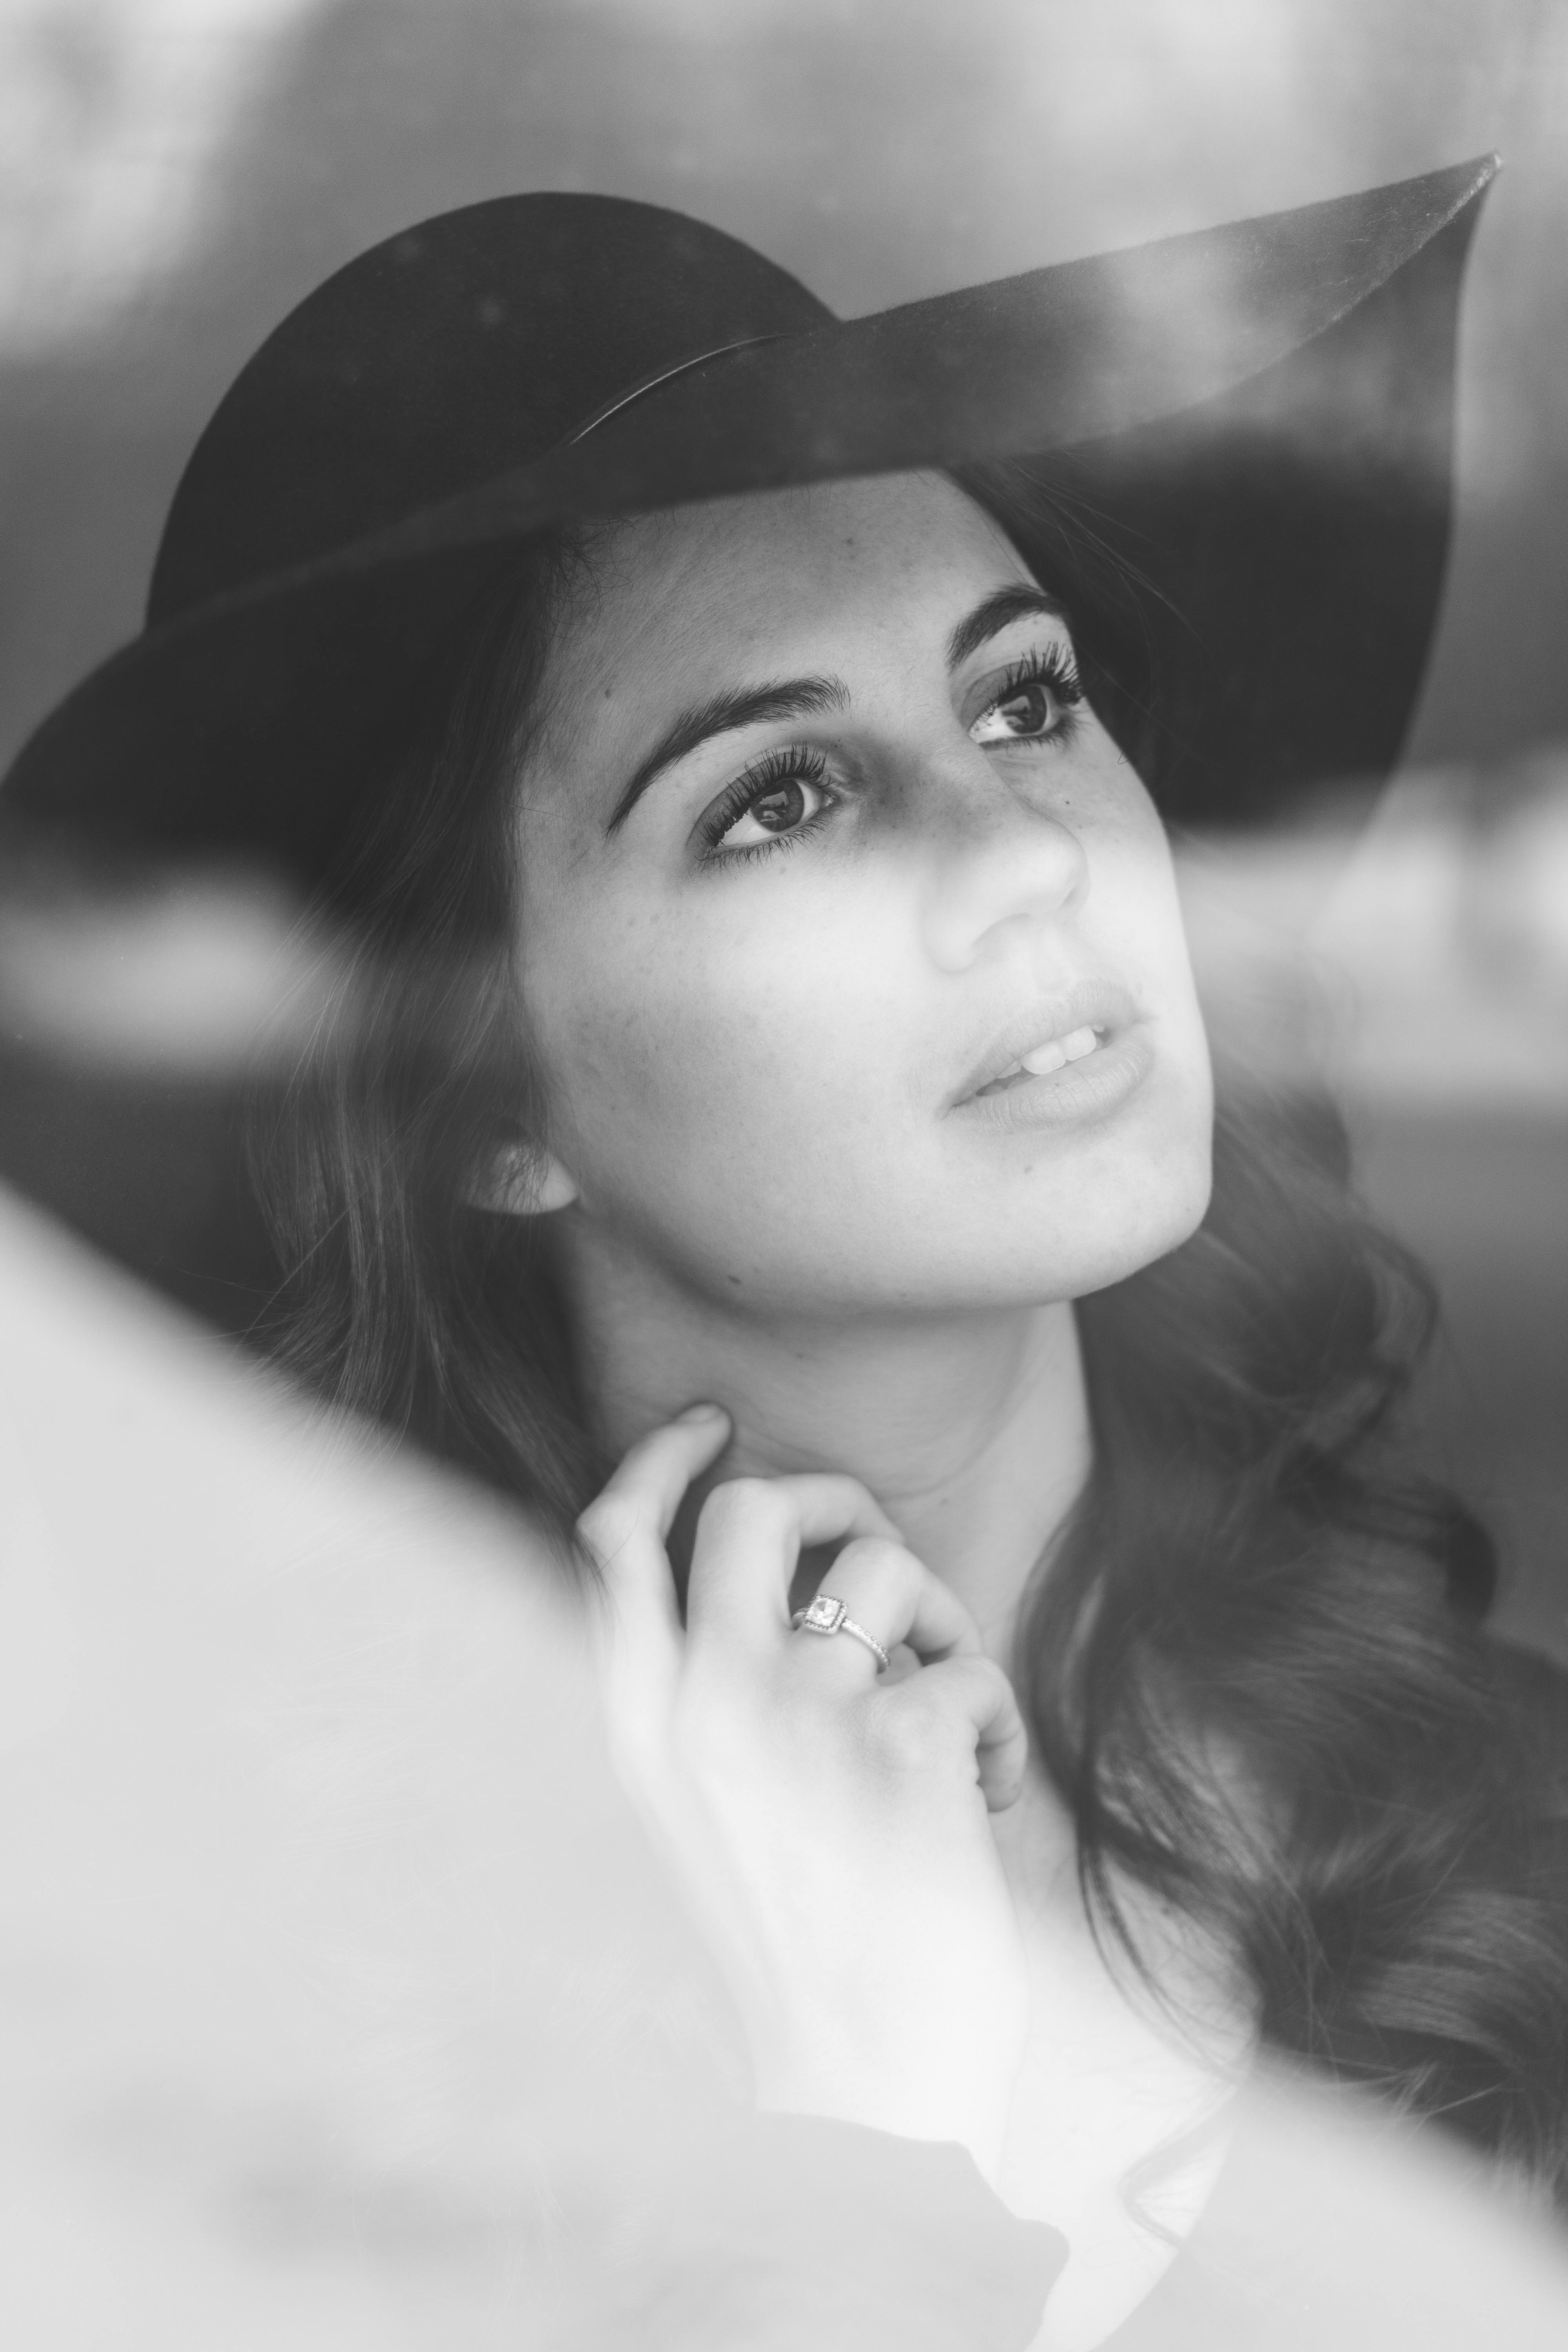
person, black and white, girl, woman, white, photography, portrait, model, black, monochrome, lady, facial expression, smile, face, eye, glasses, head, photograph, skin, beauty, emotion, photo shoot, brown hair, monochrome photography, portrait photography